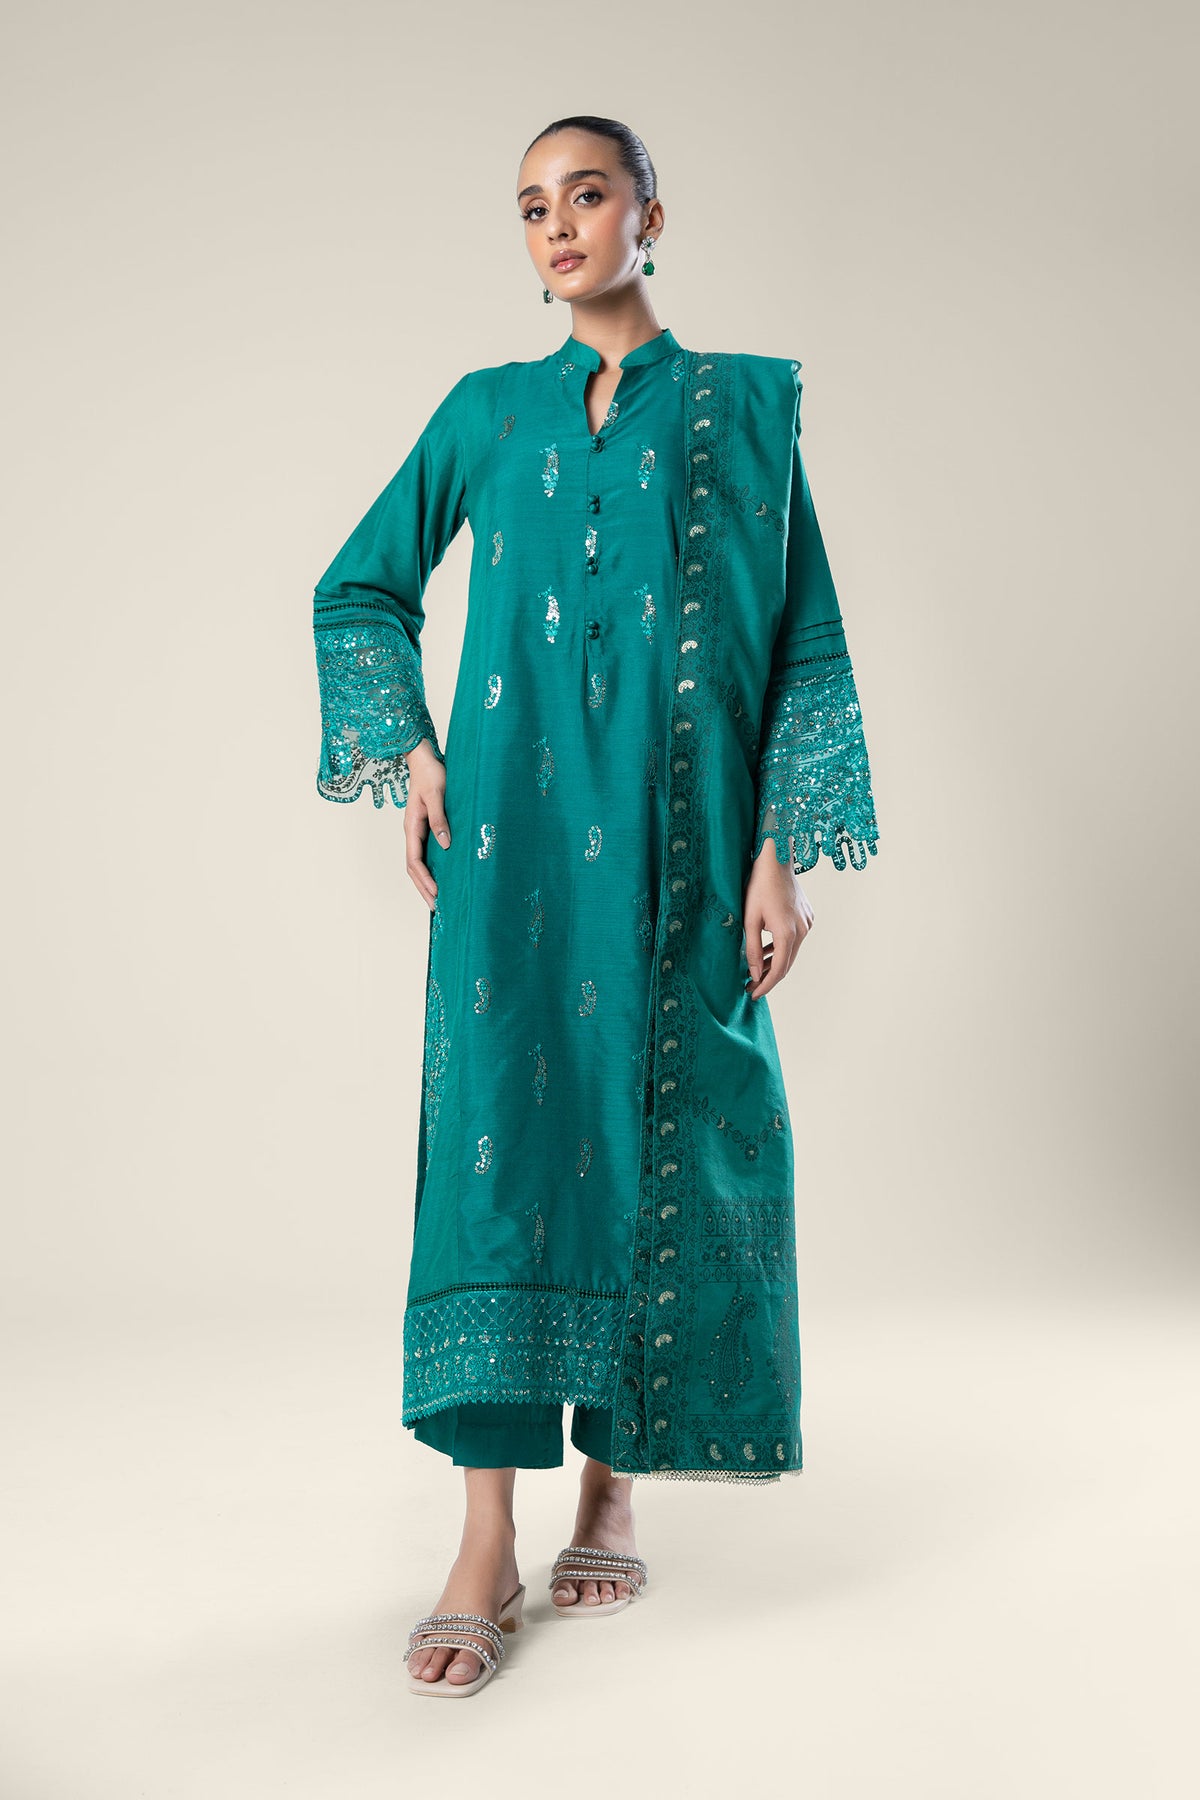
teal embroidered kurta with dup